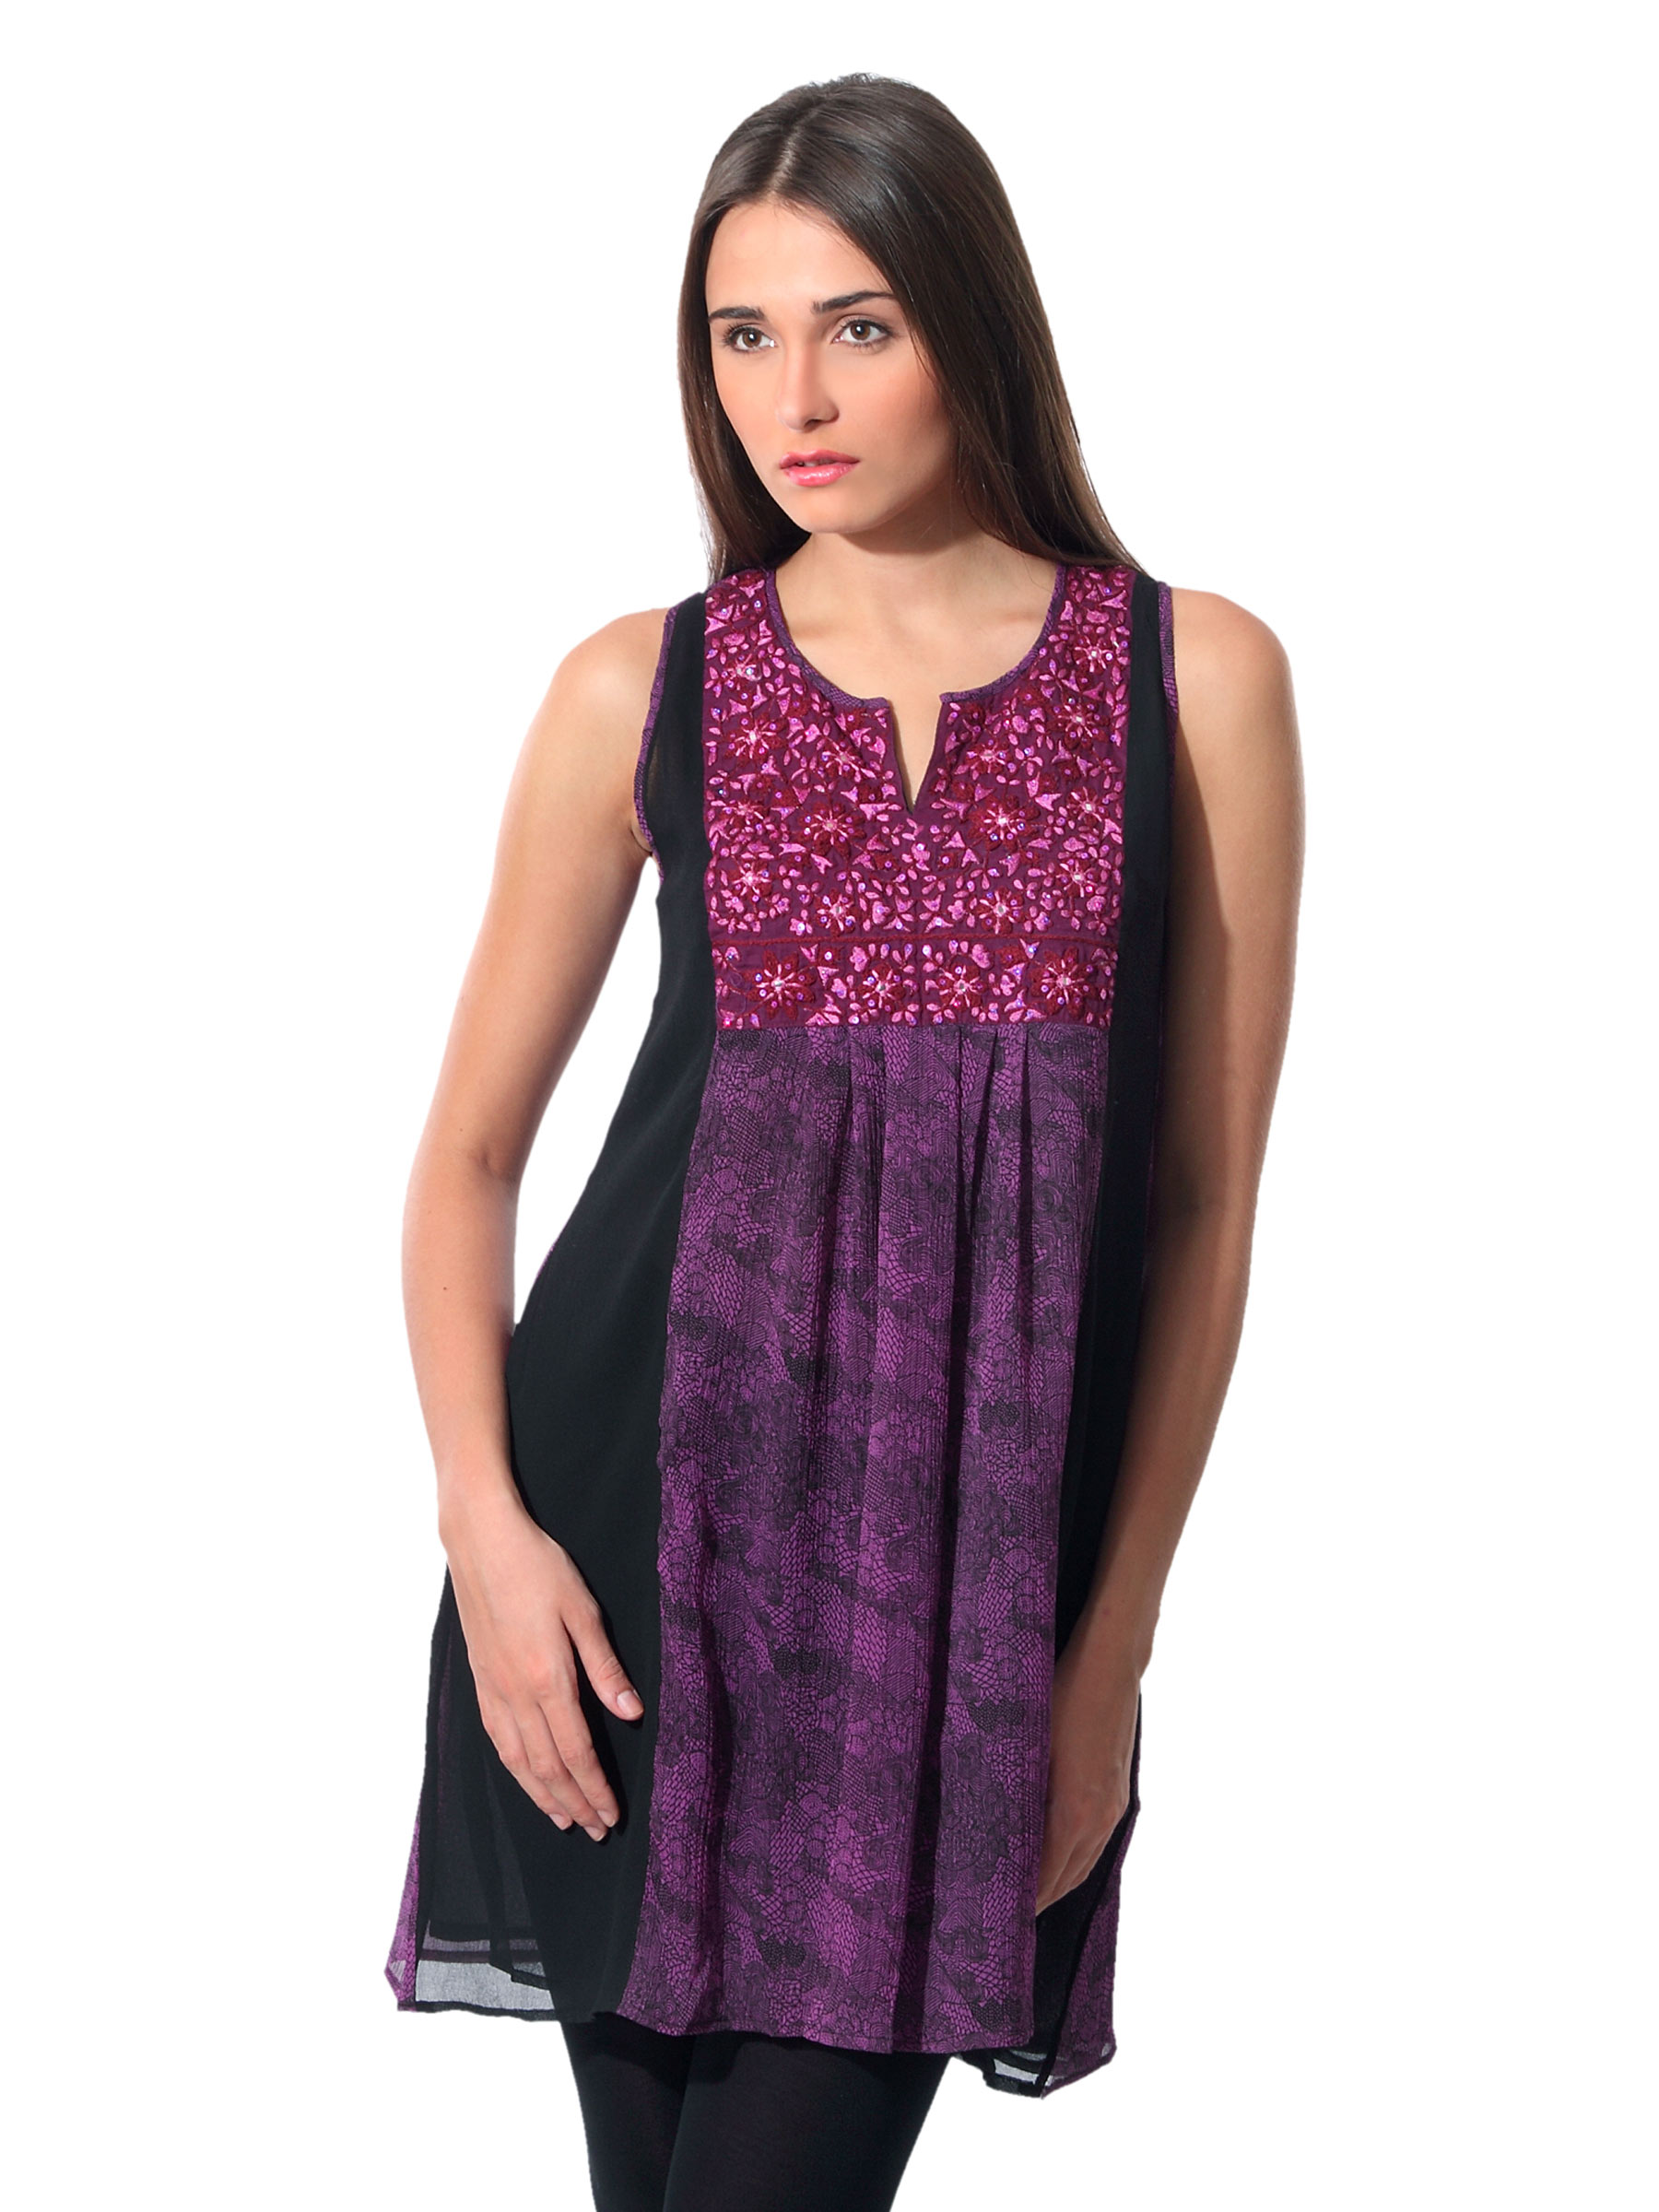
Aneri Women Magenta & Black Kurta
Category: Apparel / Topwear / Kurtas
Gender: Women
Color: Magenta
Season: Summer 2012
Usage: Ethnic